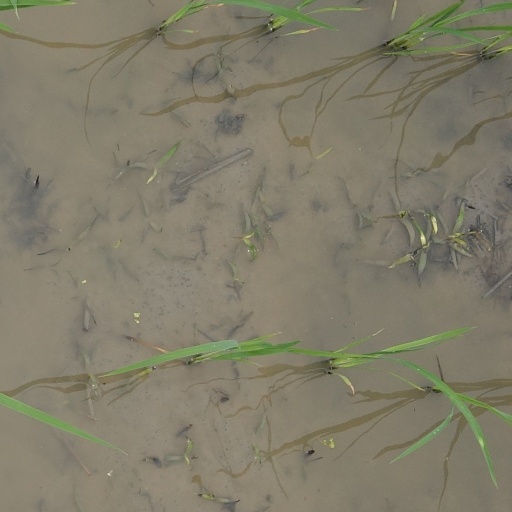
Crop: rice